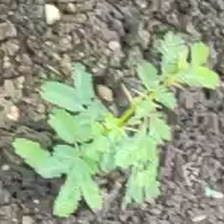
Weed species: Dwarf_cassia_(Chamaecrista pumila)